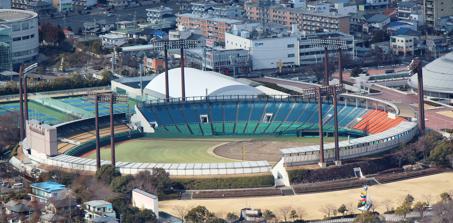
Building: Gifu Prefectural Baseball Stadium
Country: Japan
Year built: 1991
Gifu Prefectural Baseball Stadium Location Gifu , Japan Coordinates 35°26′25″N 136°45′47″E / 35.440376°N 136.762919°E / 35.440376; 136.762919 Capacity 30,000 Opened April 1, 1991 Gifu Prefectural Baseball Stadium is a multi-purpose stadium in Gifu , Japan .  It is currently used mostly for baseball matches.  The stadium was originally opened in 1930 and has a capacity of 30,000 spectators. References